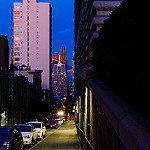
Label: non_damage_buildings_street